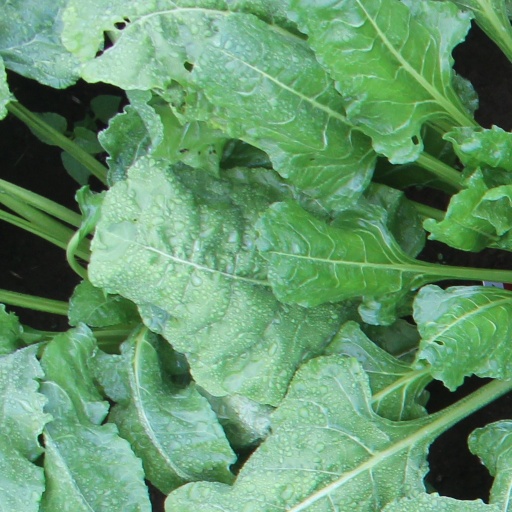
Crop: sugar beet